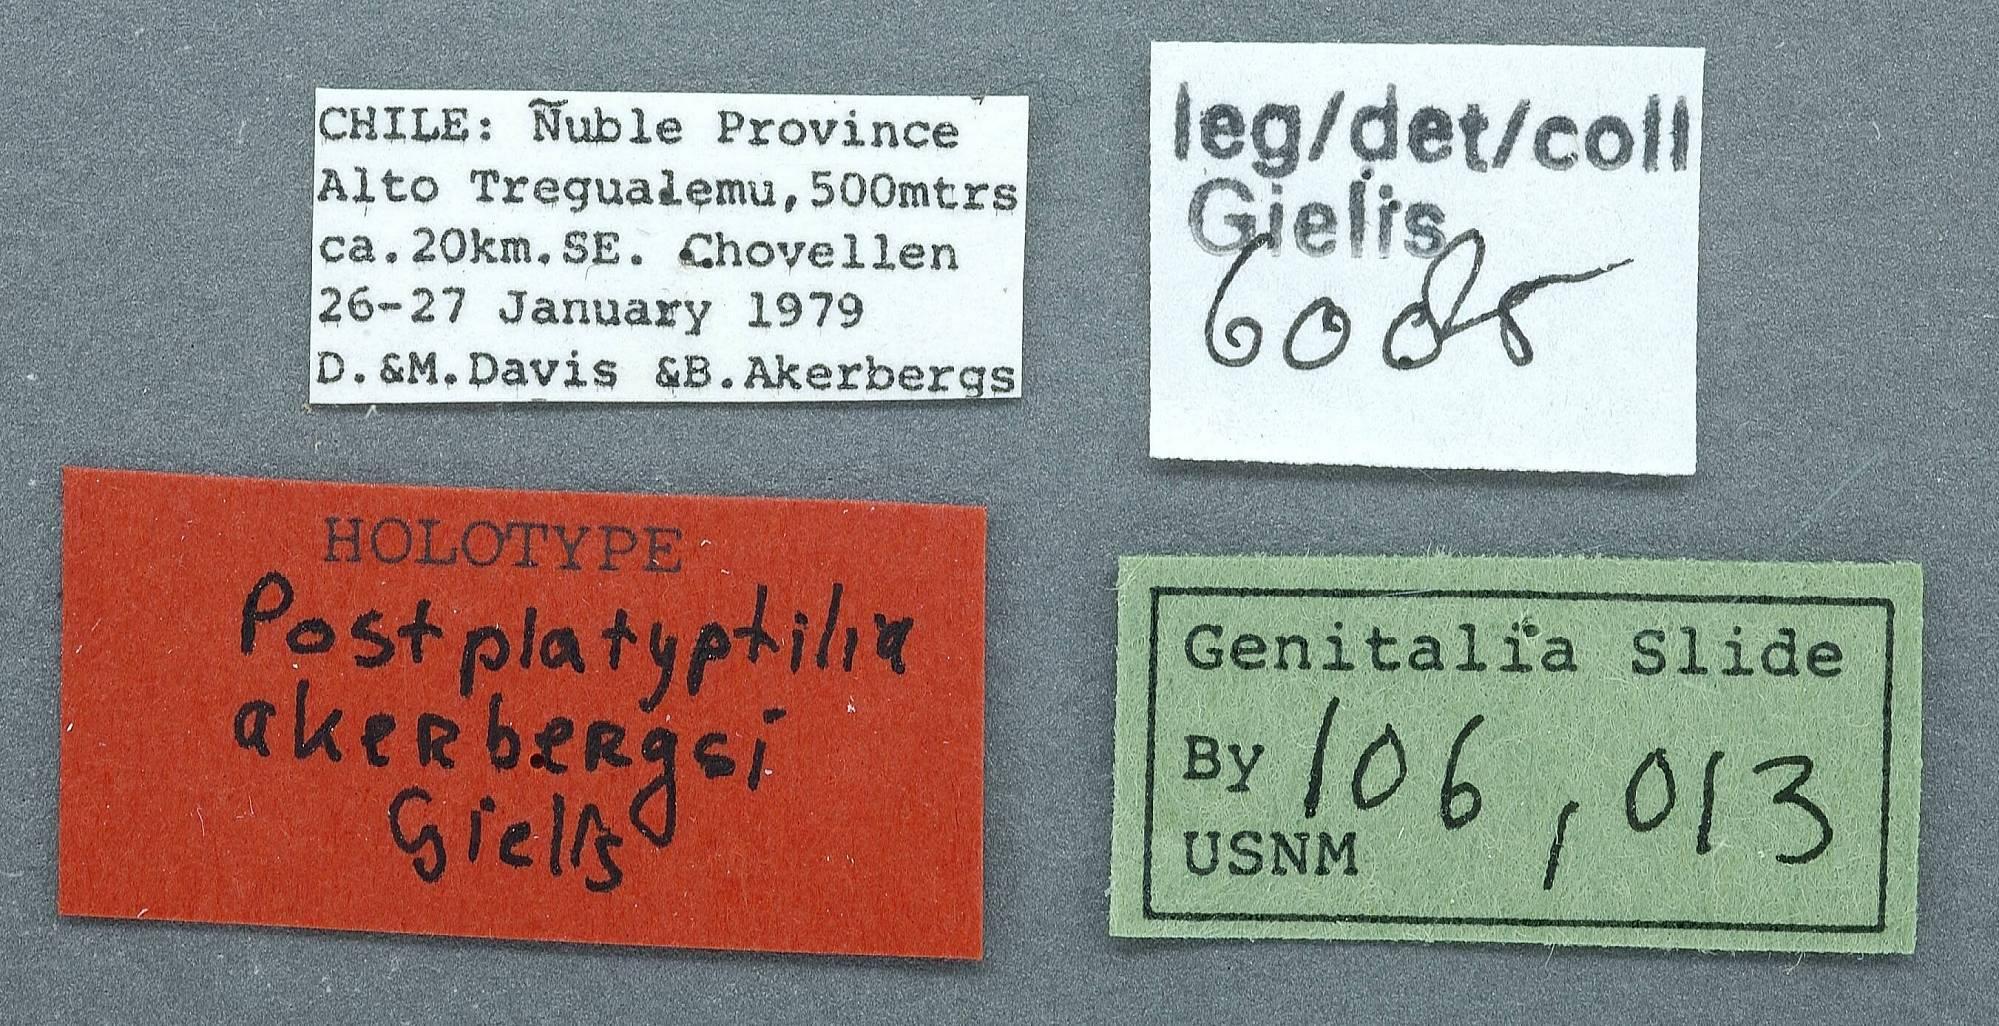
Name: Postplatyptilia akerbergsi
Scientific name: Postplatyptilia akerbergsi Gielis, 1991
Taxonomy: Animalia, Arthropoda, Insecta, Lepidoptera, Pterophoridae
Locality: Chile: Nuble Province, Aito Tregualemu, 500 Mtrs. ca. 20 km SE Chouellen, Unknown, Chile
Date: [Not Stated]